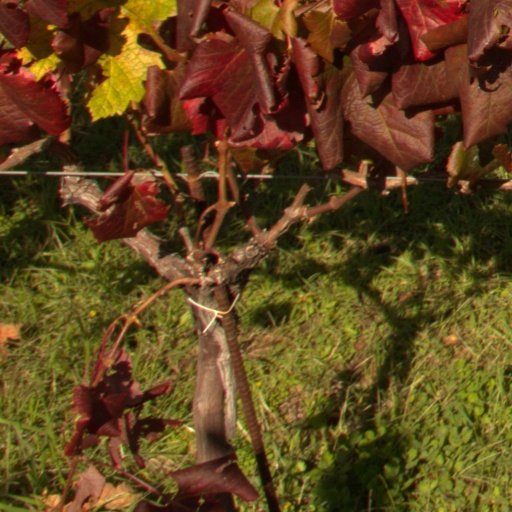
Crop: grape